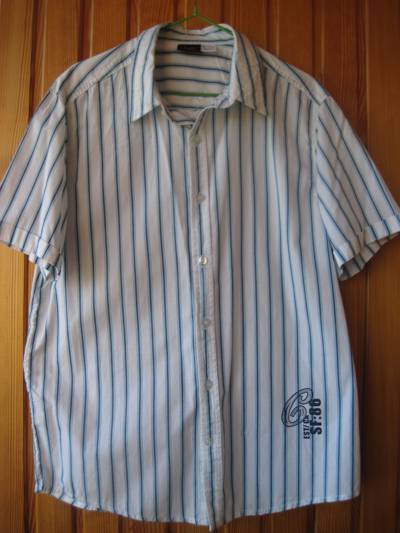
Waste category: clothes